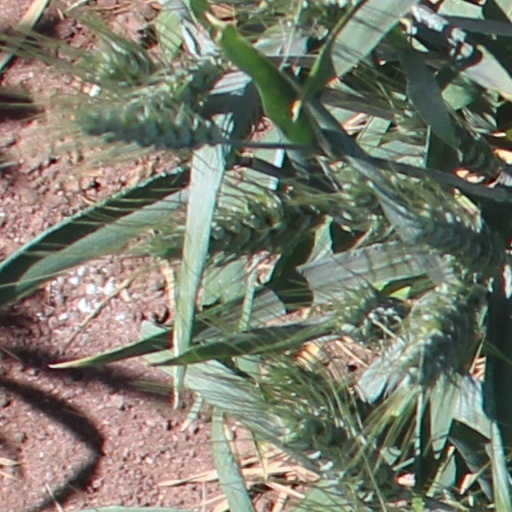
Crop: wheat